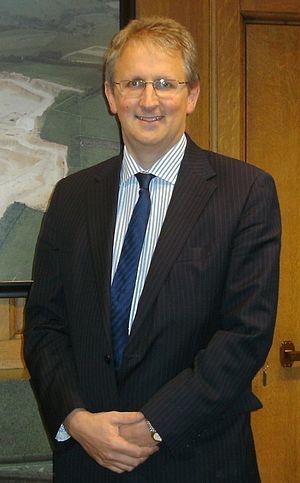
Cette liste présente les 650 membres de la 55ᵉ législature de la Chambre des communes du Royaume-Uni au moment de leur élection le 6 mai 2010 lors des élections générales britanniques de 2010. Elle présente les élus par circonscriptions.
Cette liste présente les 650 membres de la 56ᵉ législature de la Chambre des communes du Royaume-Uni au moment de leur élection le 7 mai 2015 lors des élections générales britanniques de 2015. Elle présente les élus par circonscriptions.